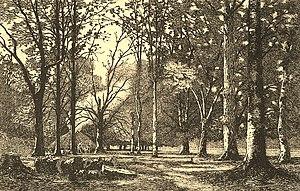
Hutte de sabotiers en forêt du Cranou (gravure anonyme, Musée départemental breton).
La forêt du Cranou ou forêt du Crannou est une forêt domaniale située à cheval sur les communes d'Hanvec et du Faou. C'est la plus grande forêt du département du Finistère et elle fait partie du parc naturel régional d'Armorique.